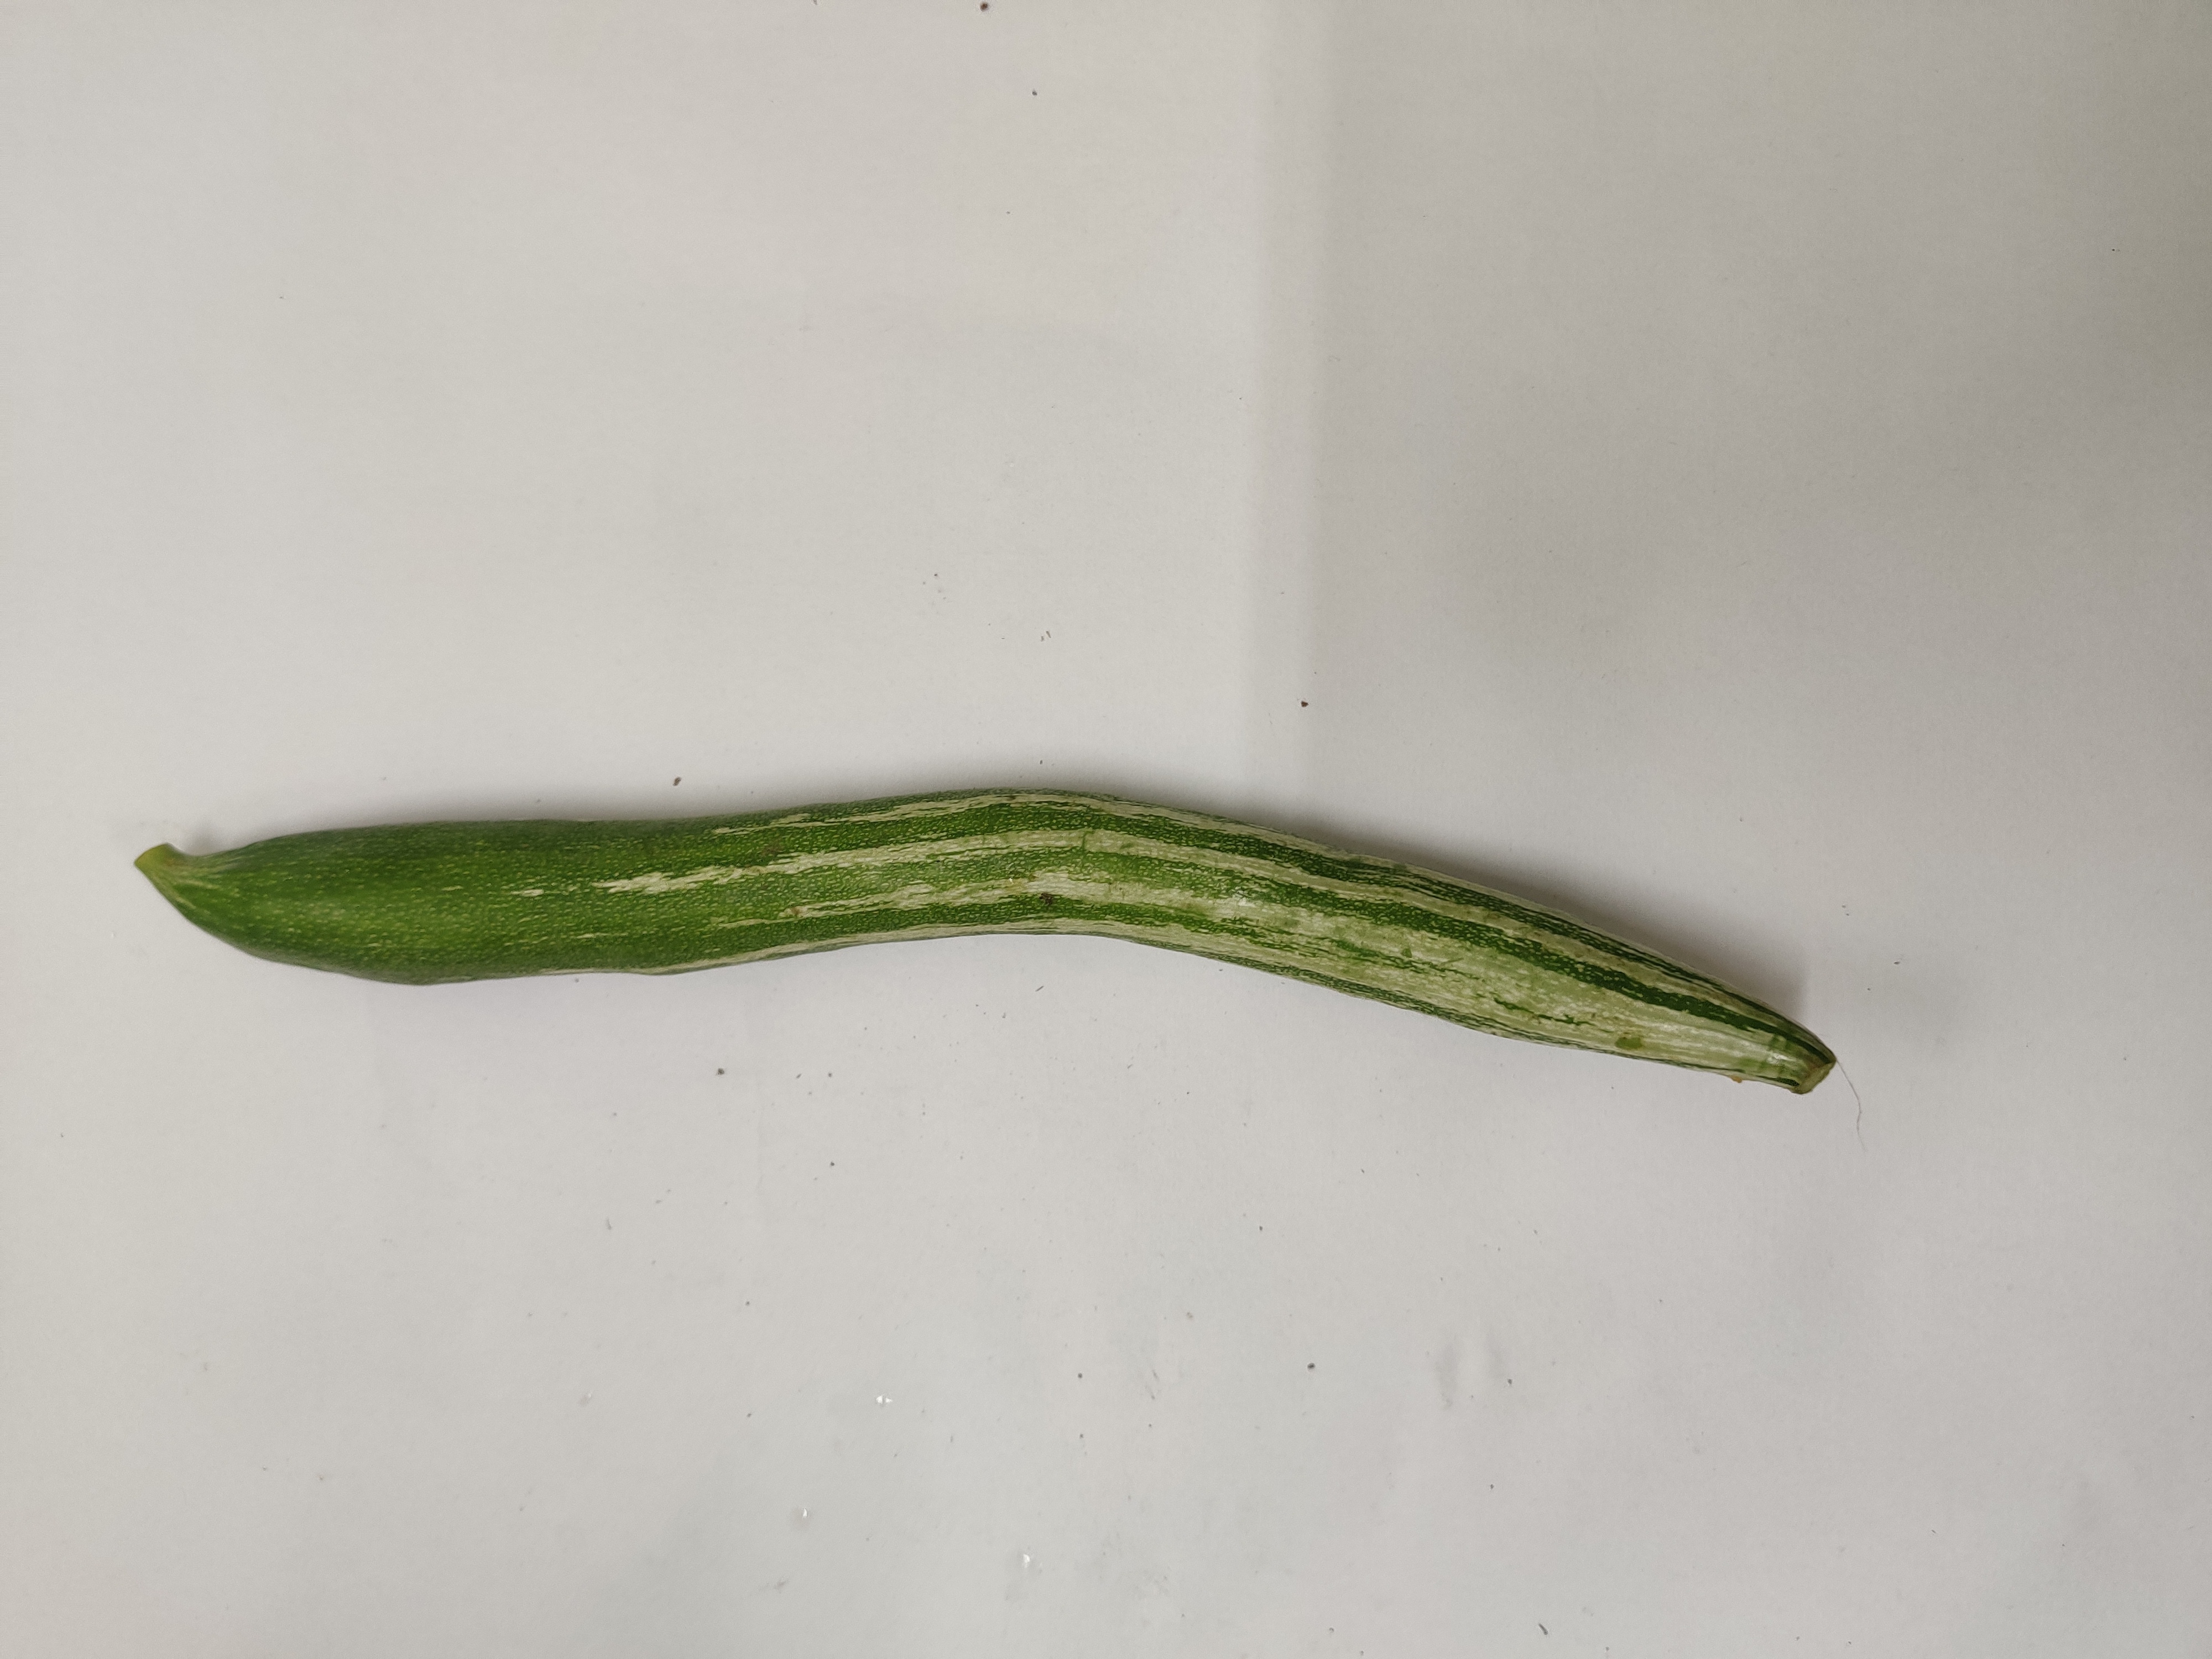
Crop: Snake Gourd
Condition: Fresh